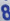
Number: 8